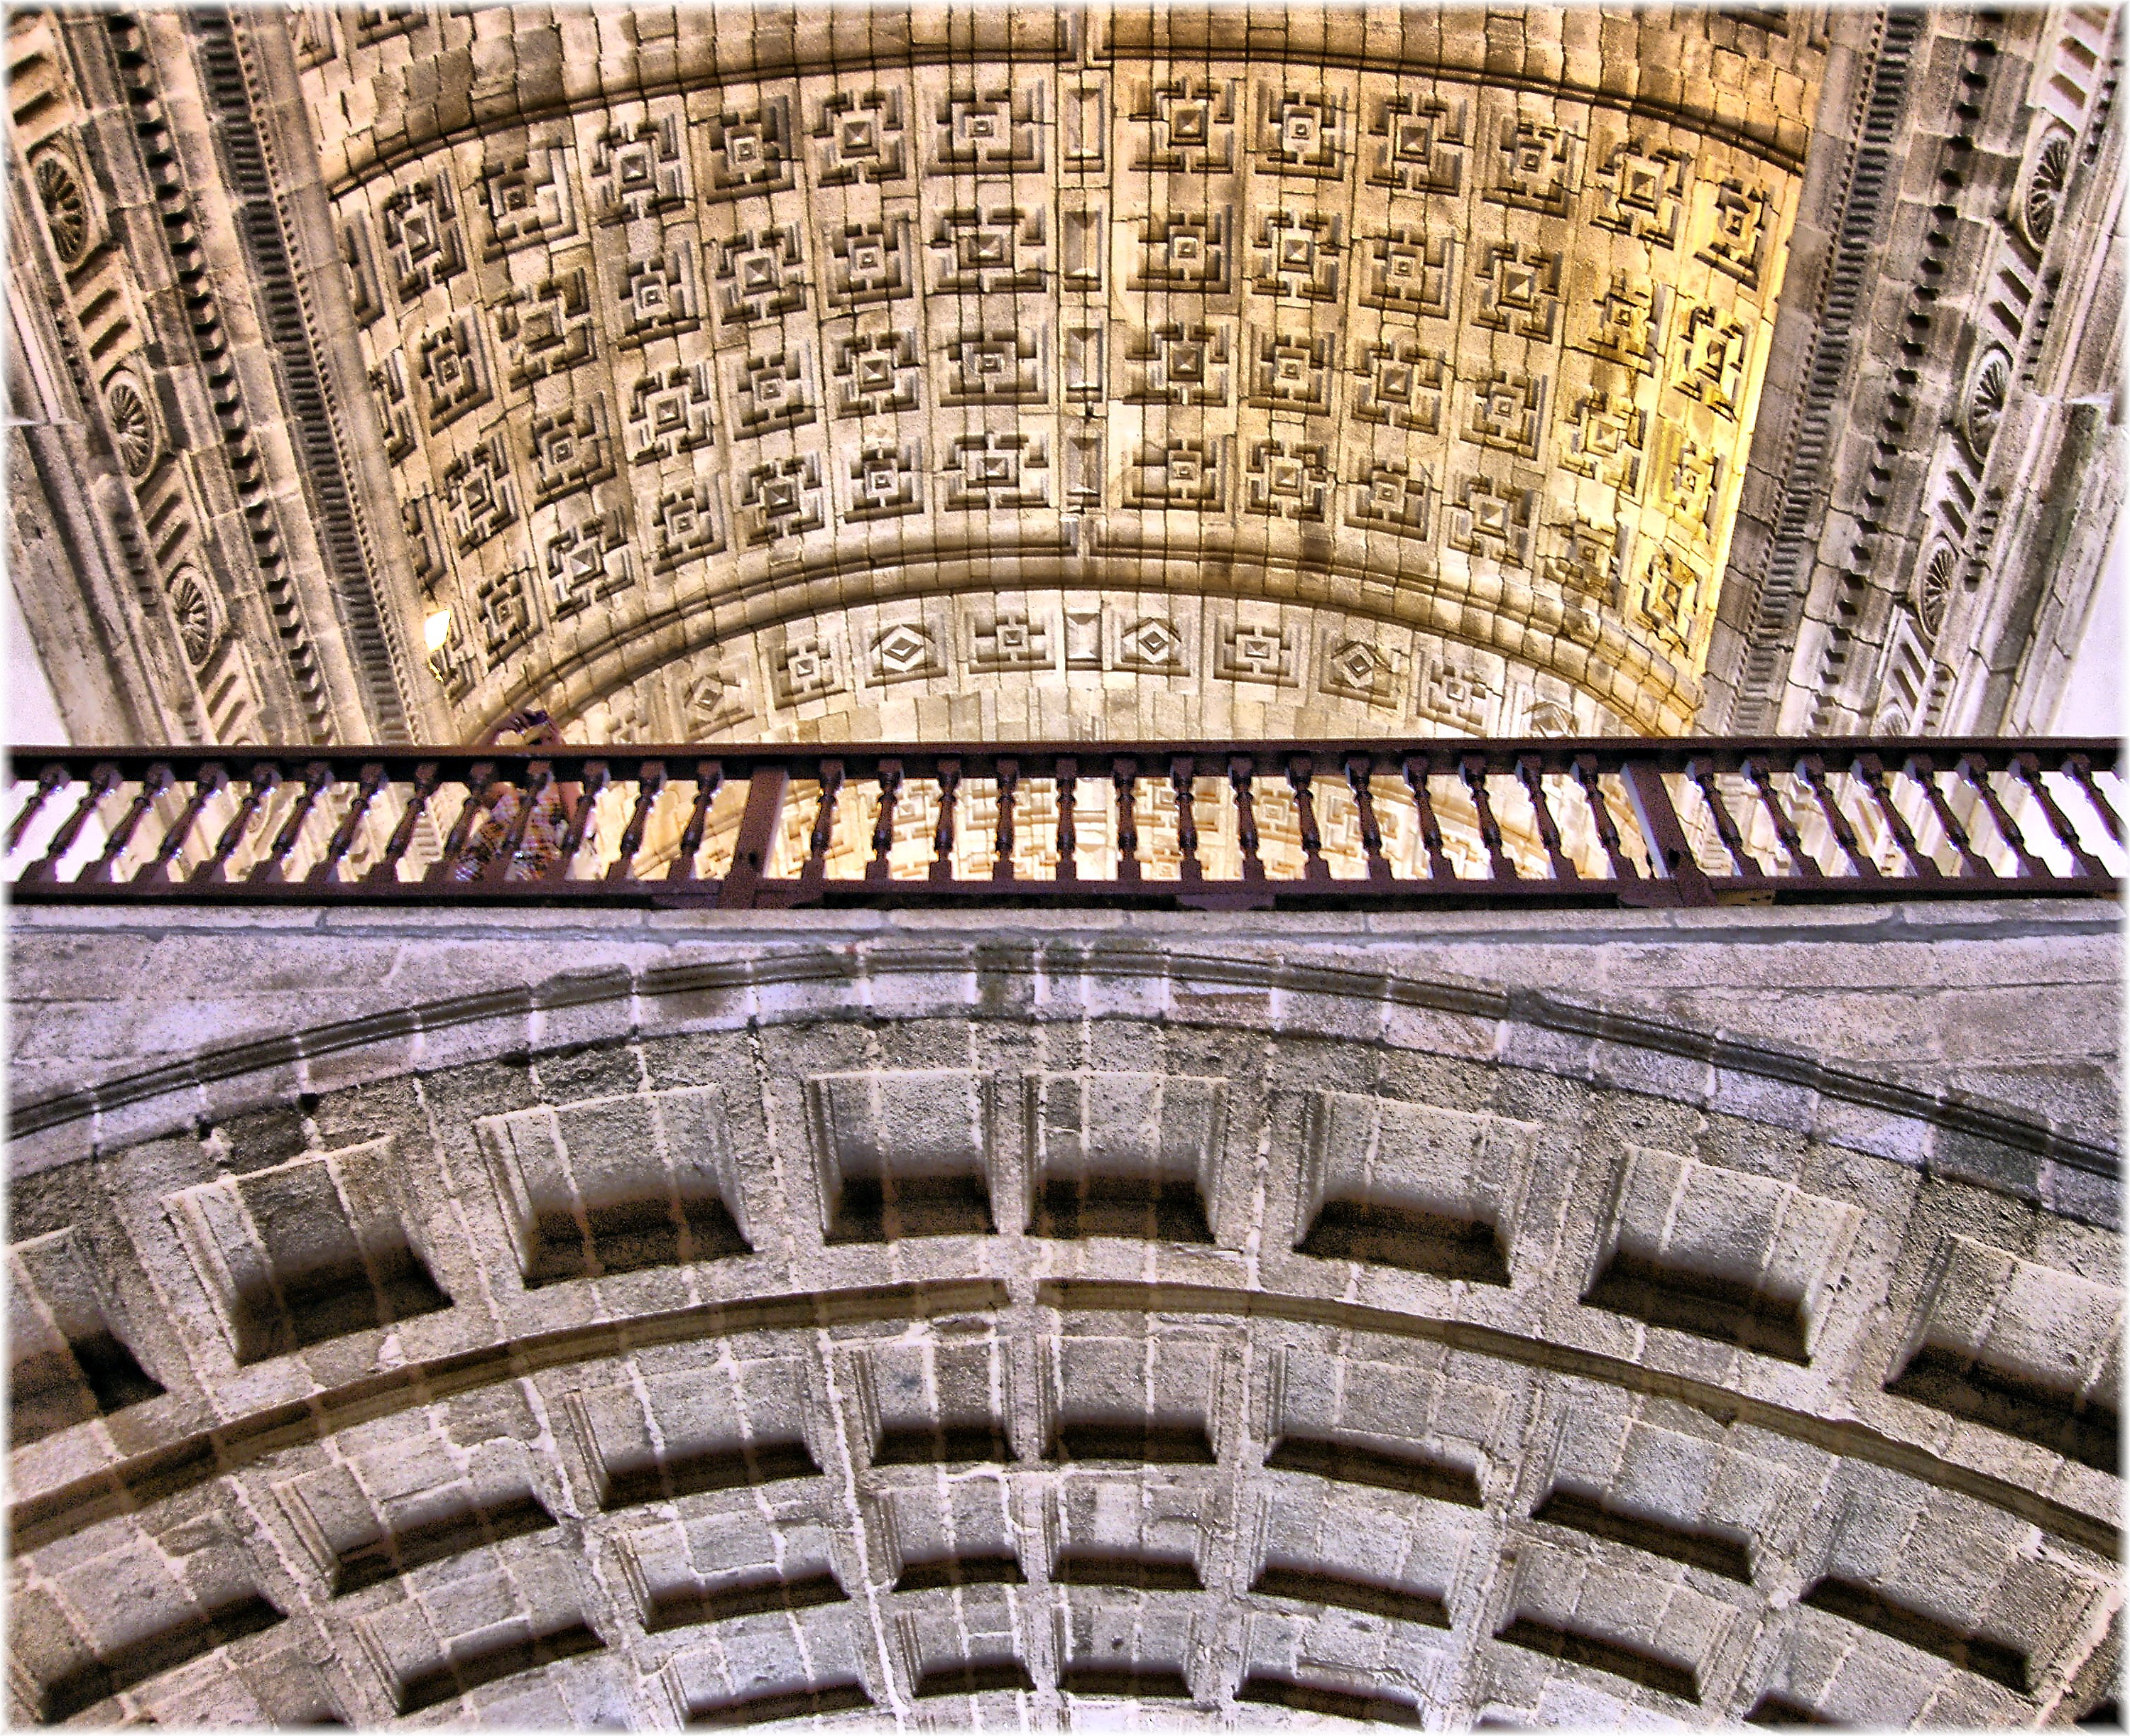
architecture, structure, europe, landmark, facade, spain, espagne, stairs, symmetry, arquitectura, europa, espaa, galicia, piedra, mygearandme, acorua, lacorua, dome, pedra, thegalaxy, corua, galiza, corunna, galice, arquitecture, iglesias, igrexas, mosteiros, monasterios, monfero, techo, ancient history